Holden 48-215

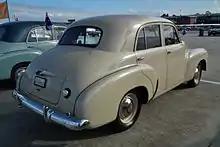
Holden 48-215 sedan

Three prototypes were built by hand in 1946 by American and Australian engineers at the General Motors workshop in Detroit. Months of durability and performance testing were undergone in the US before the three prototypes were shipped to Australia. Prototype number one was first registered (as a Chevrolet) in Victoria as JP-480 on 12 February 1947. It survives as part of the National Museum of Australia collection. Prototypes two and three were registered at the same time as JP-481 and JP-482.